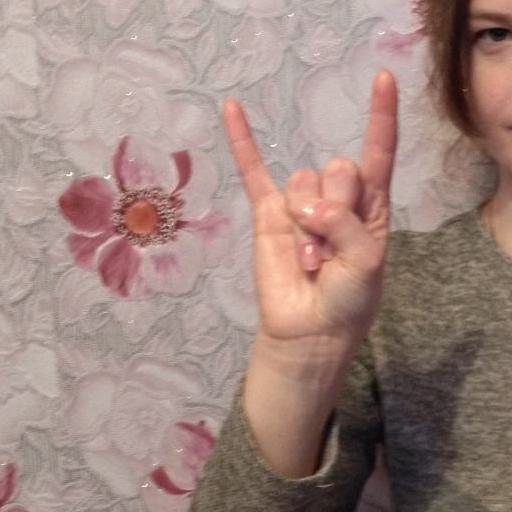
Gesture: rock